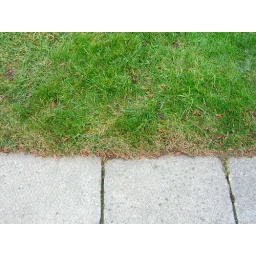
green grass in jan.